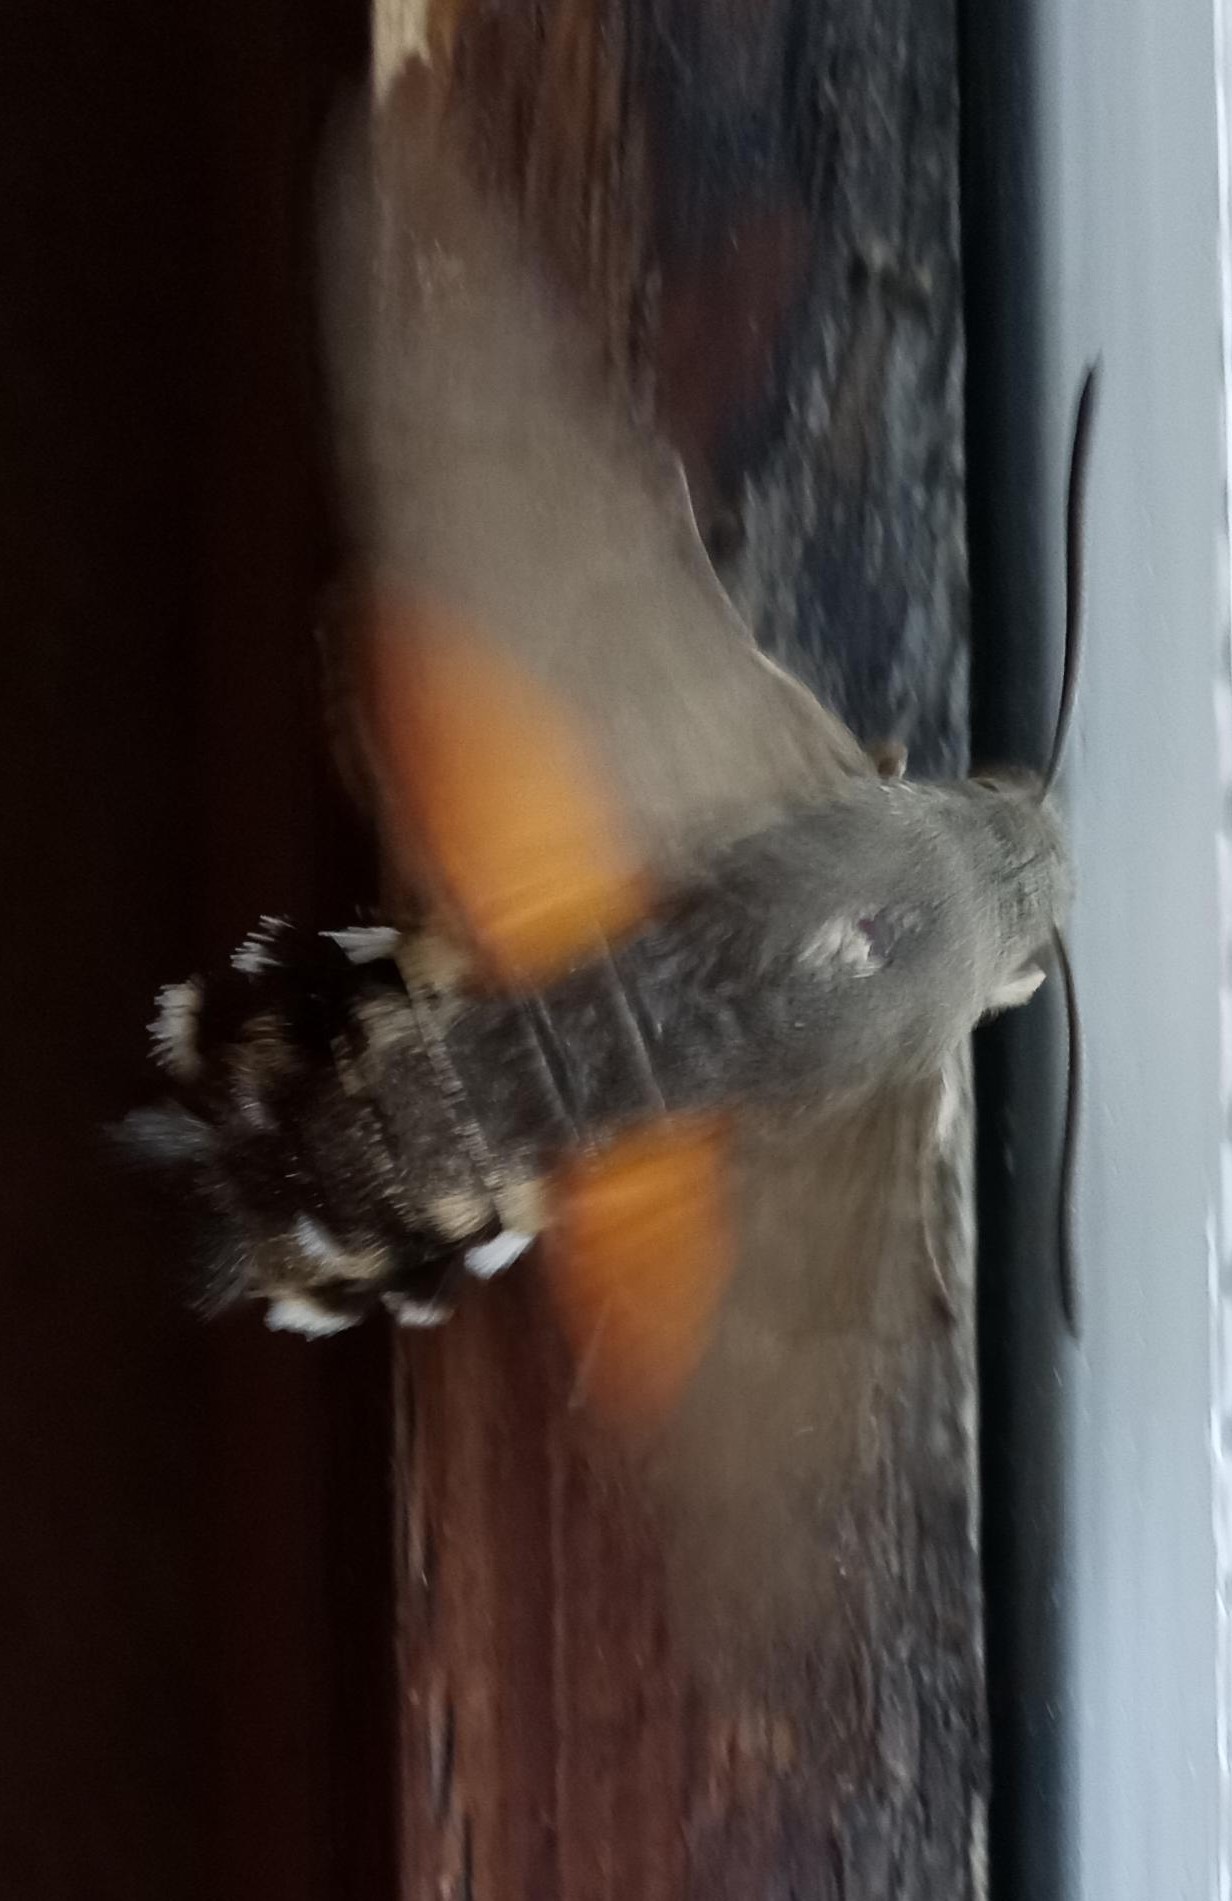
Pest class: occasional_pest